Actinidia chinensis var. deliciosa

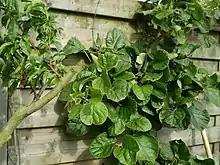
Foliage

Its leaves are alternate, long-petioled, deciduous, oval to nearly circular, cordate at the base, and long. Young leaves are coated with red hairs; mature leaves are dark-green and hairless on the upper surface, and downy-white with prominent, light-colored veins beneath.